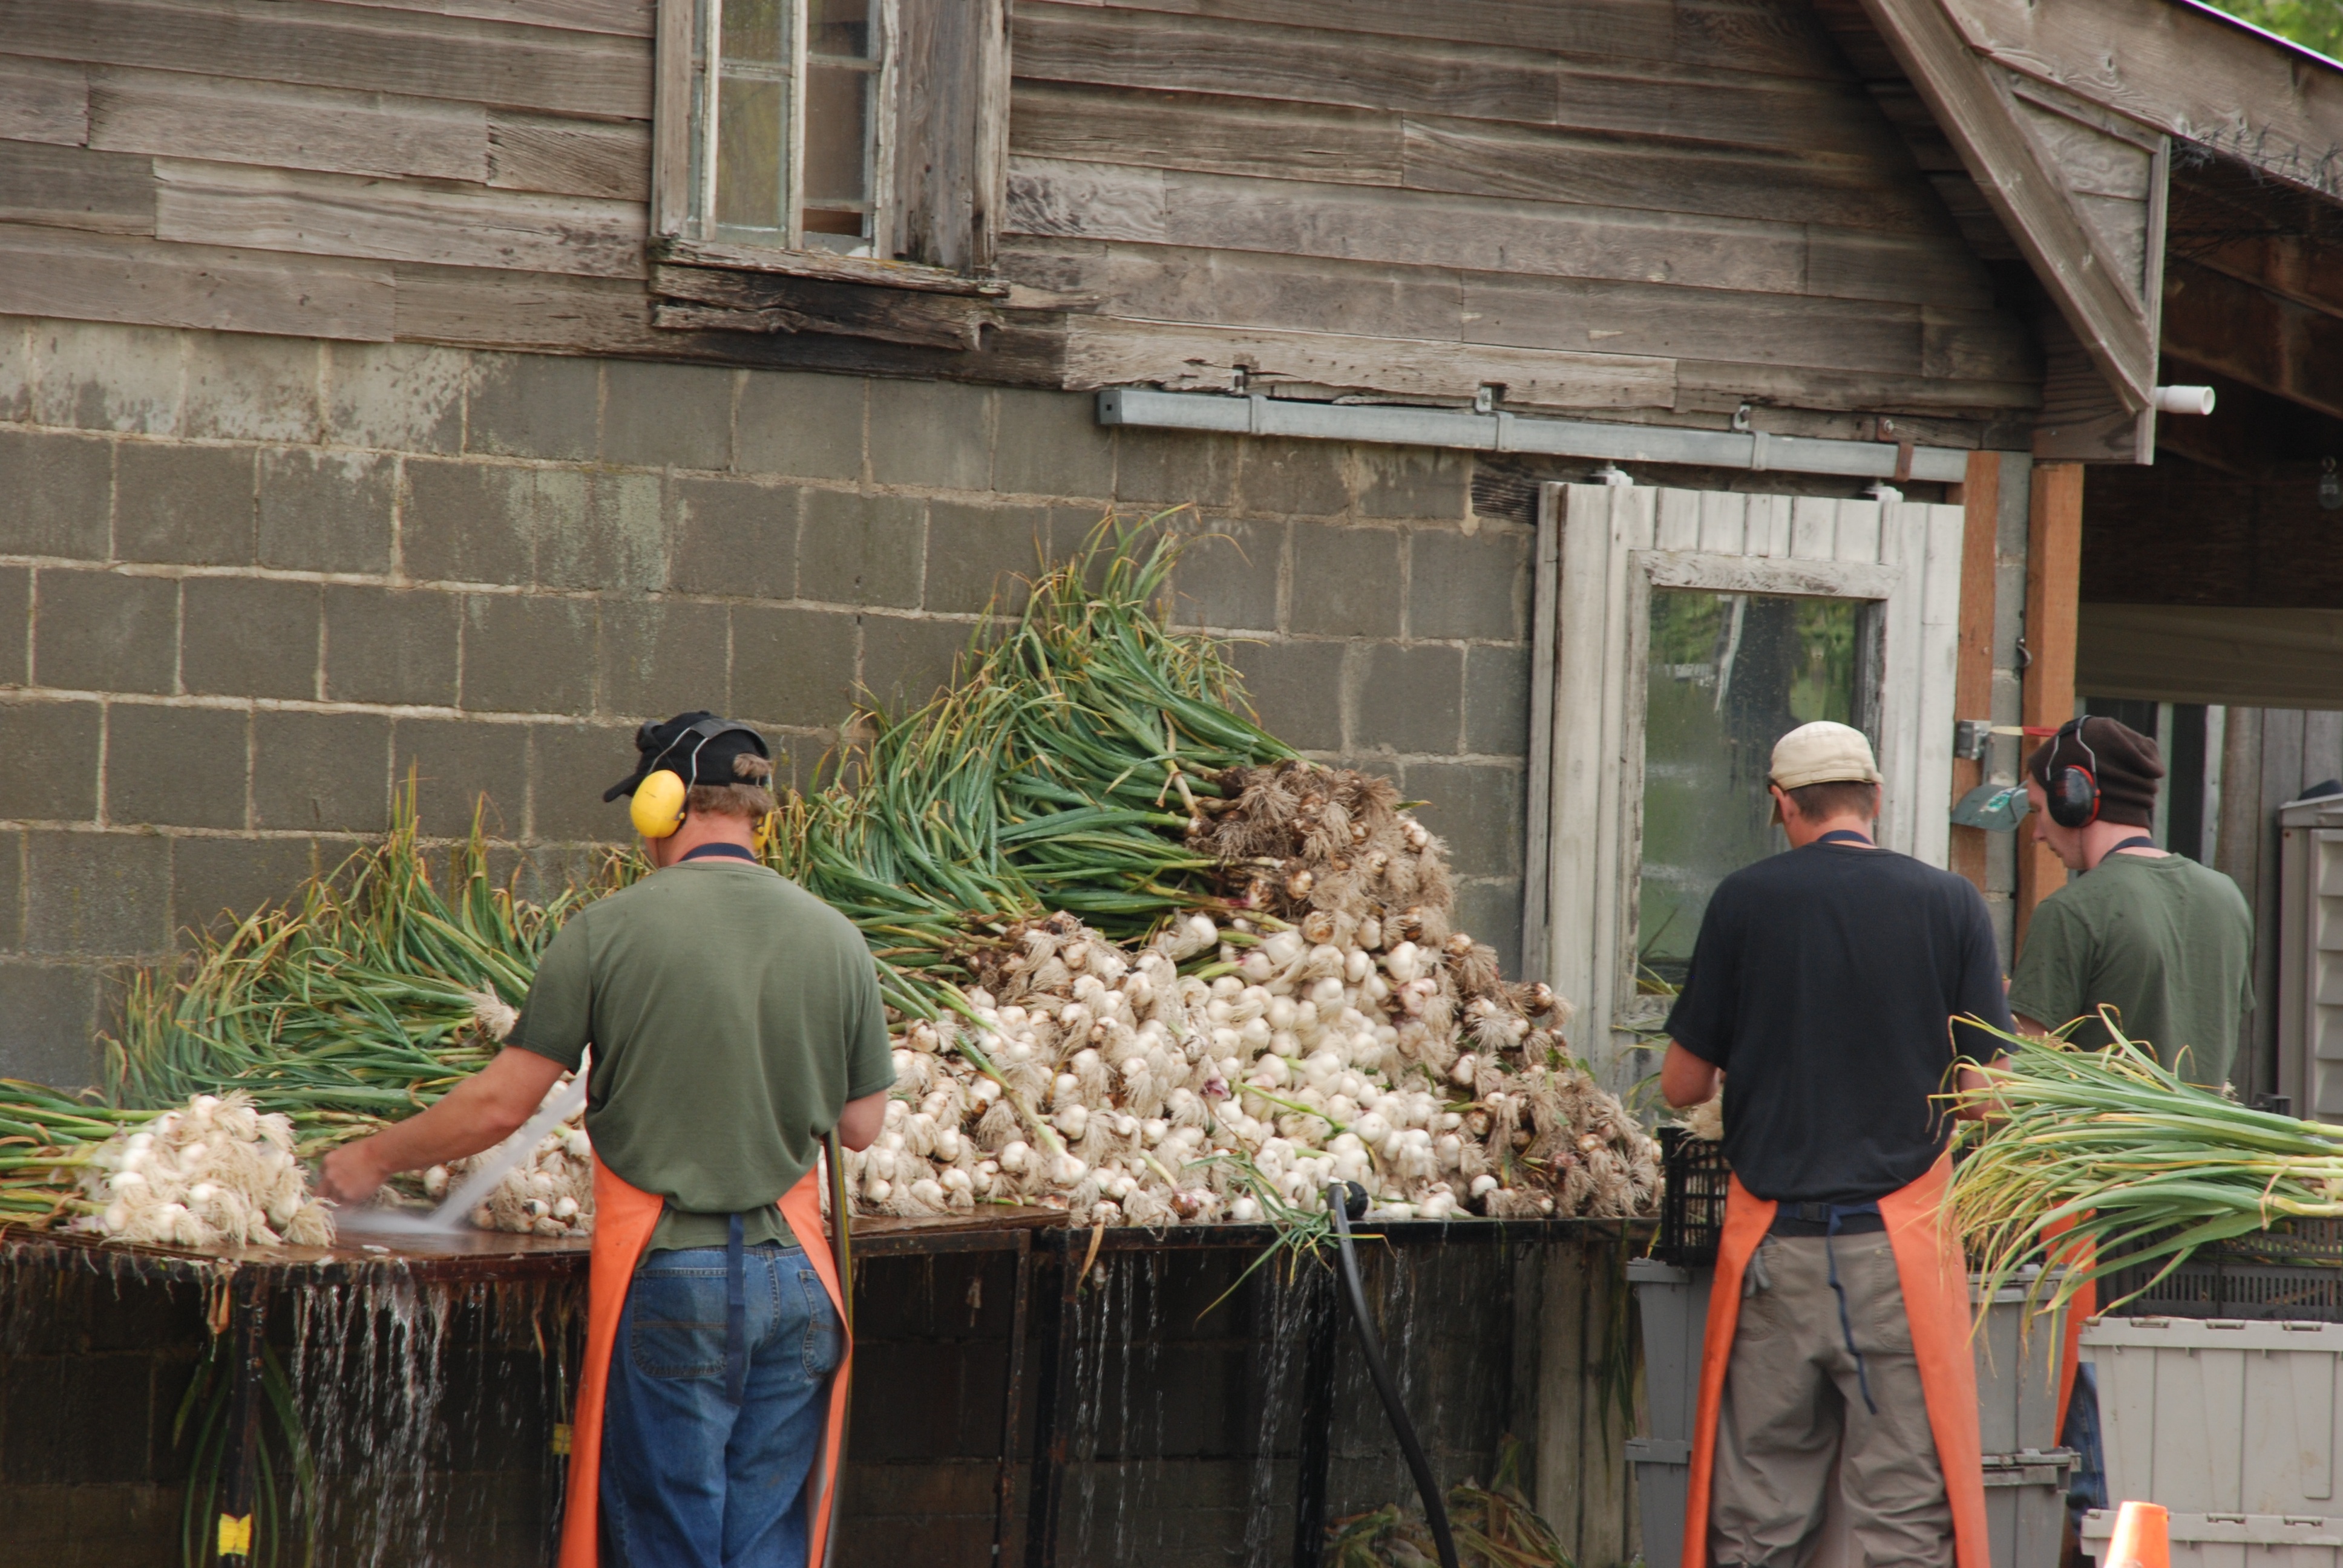
work, flower, food, harvest, vegetable, community, wash, agriculture, cleaning, labor, onions, ui, onion harvest, human settlement